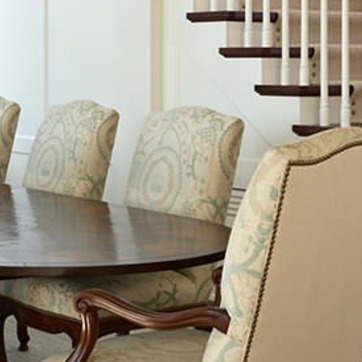
Material: fabric